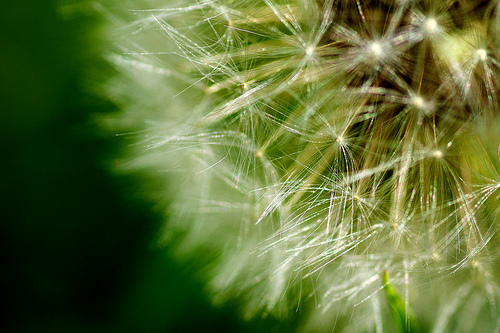
Flower: dandelion